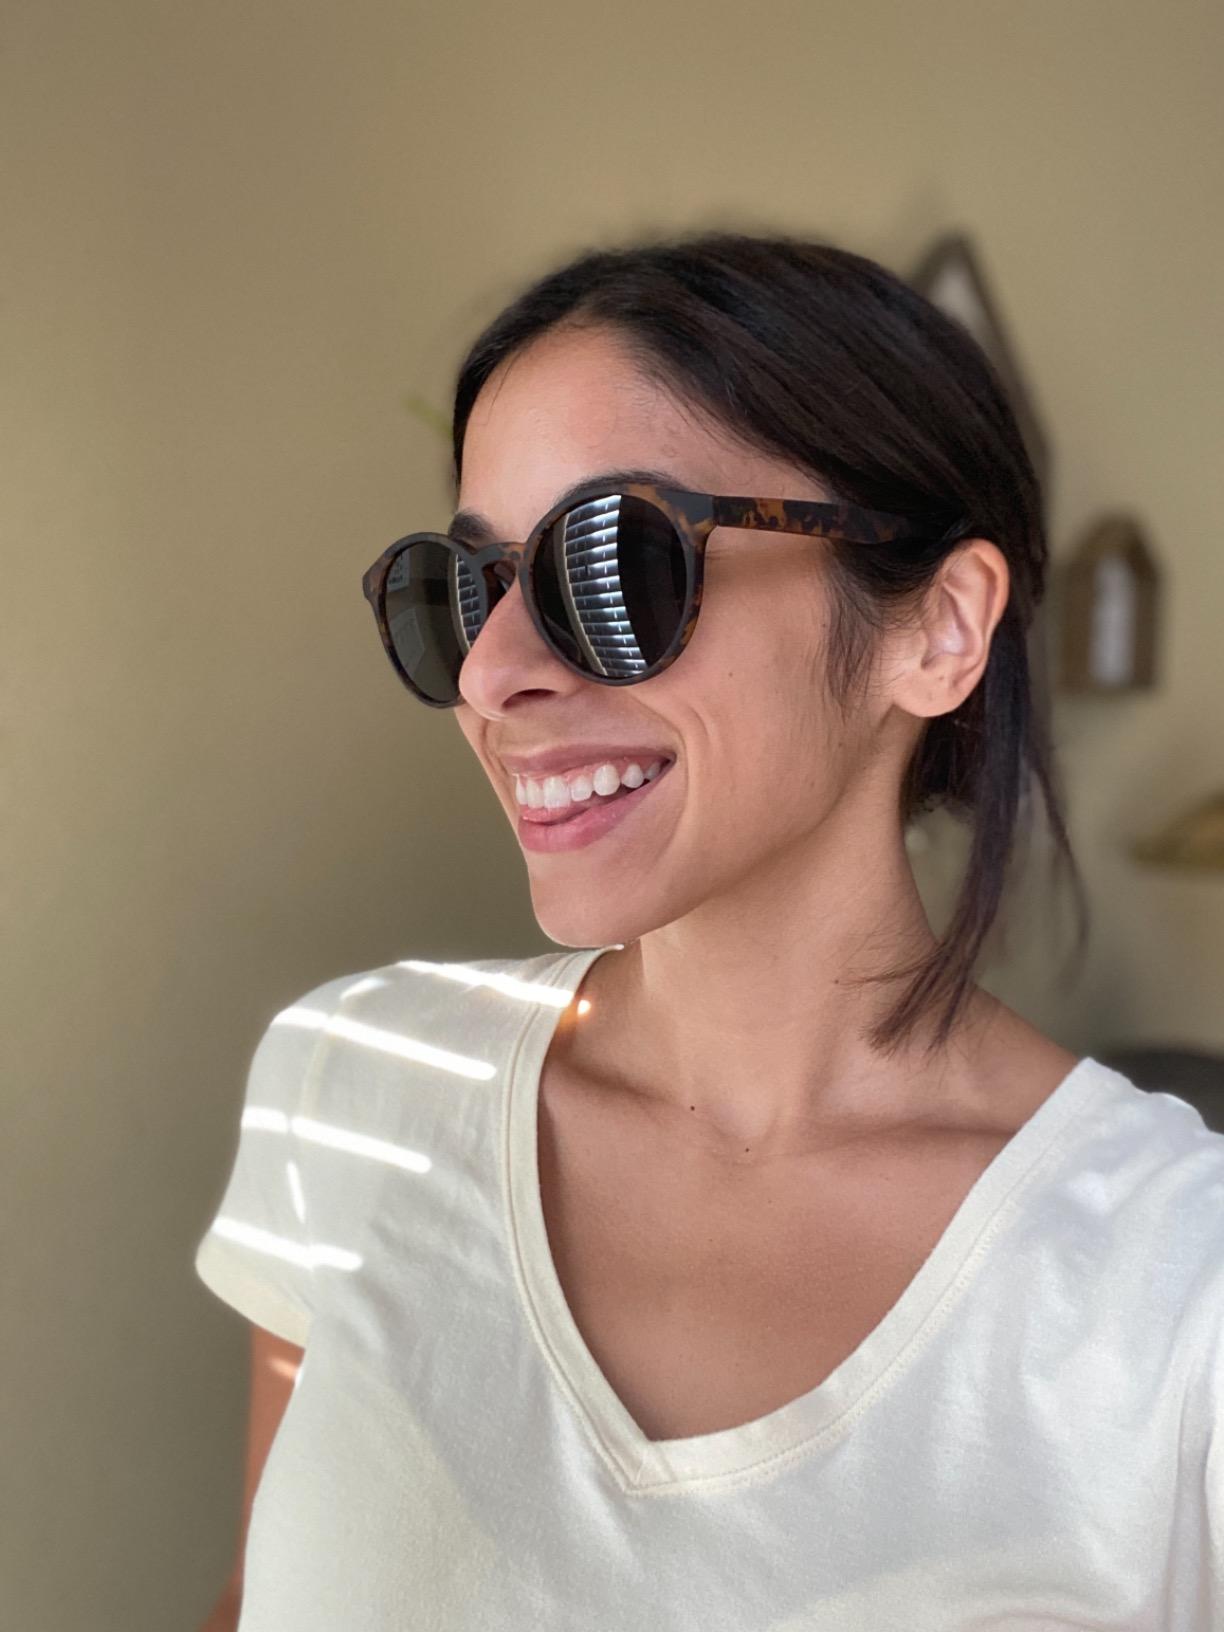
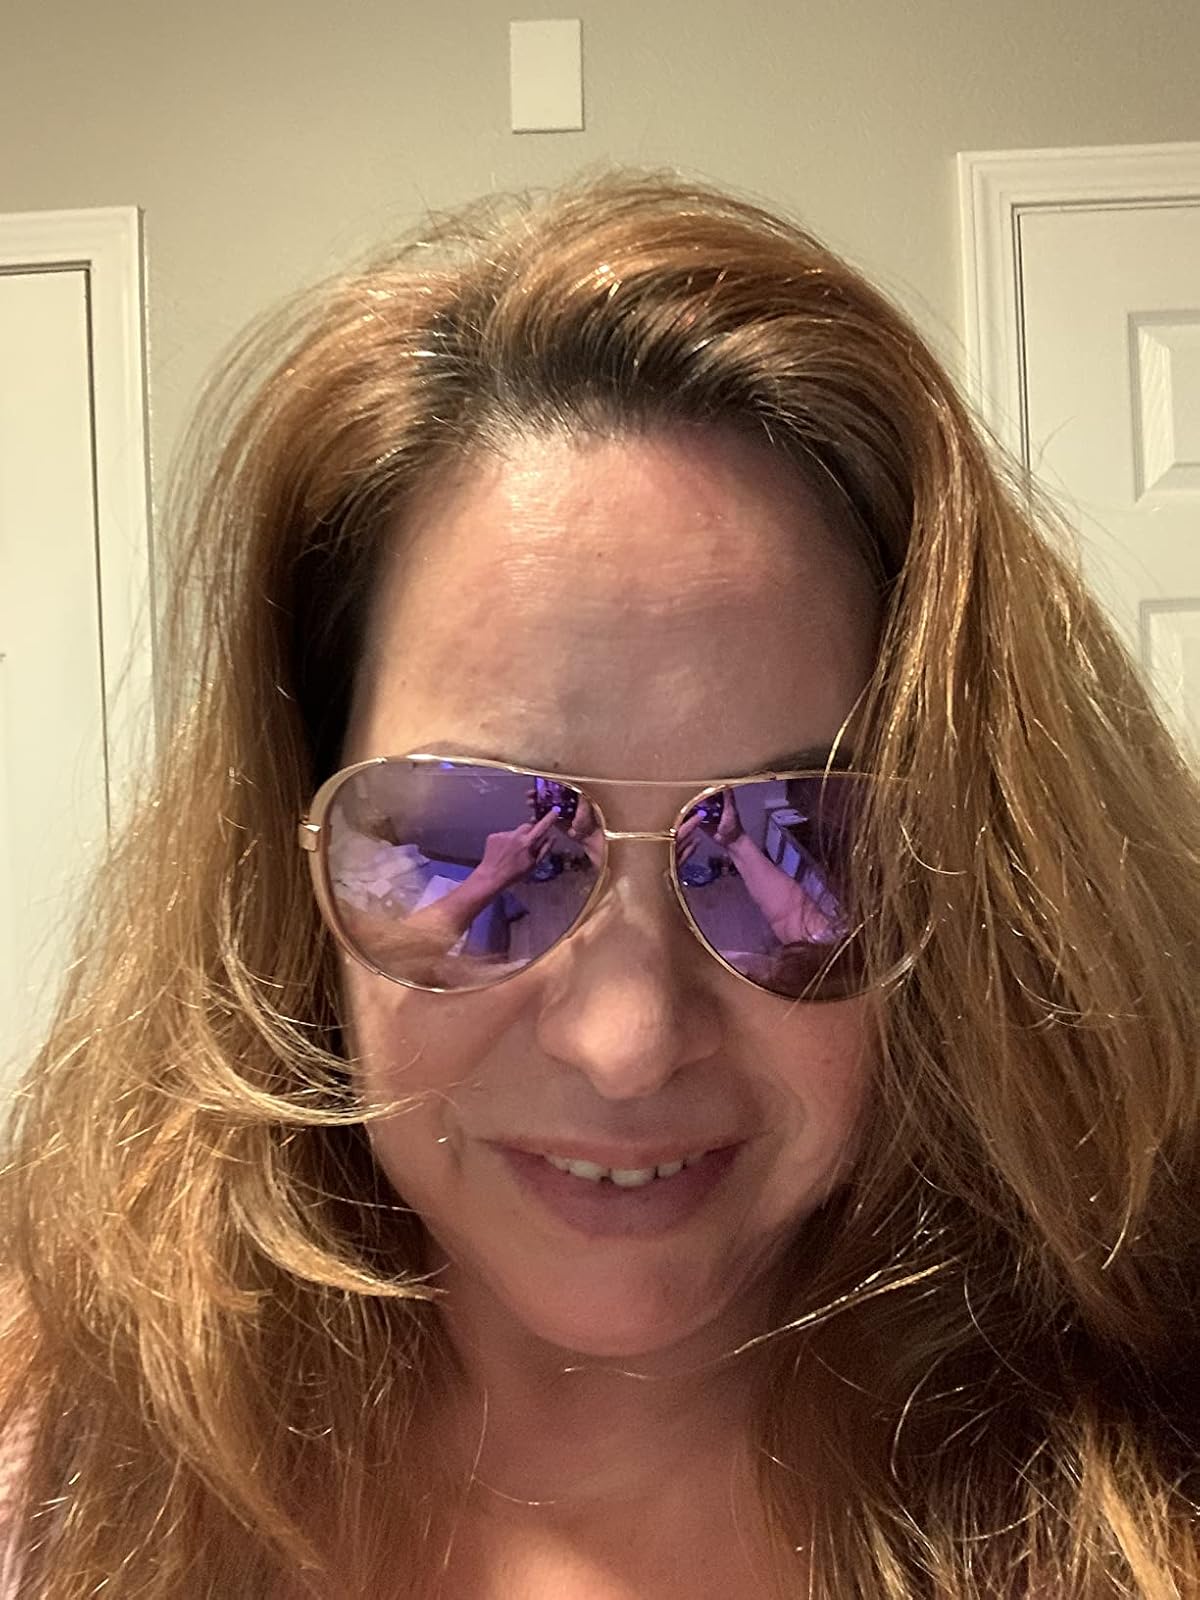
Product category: accessories_sunglasses
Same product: no